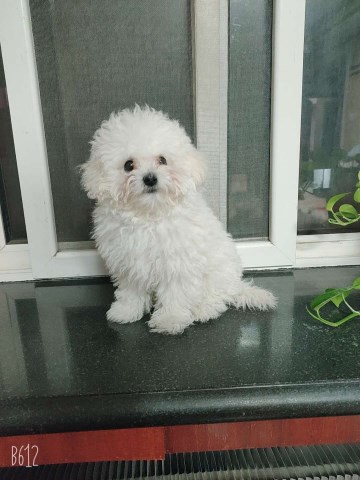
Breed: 3083-n000117-Bichon_Frise